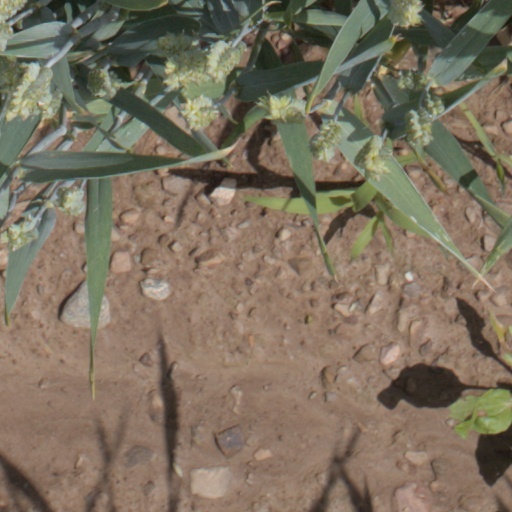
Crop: wheat